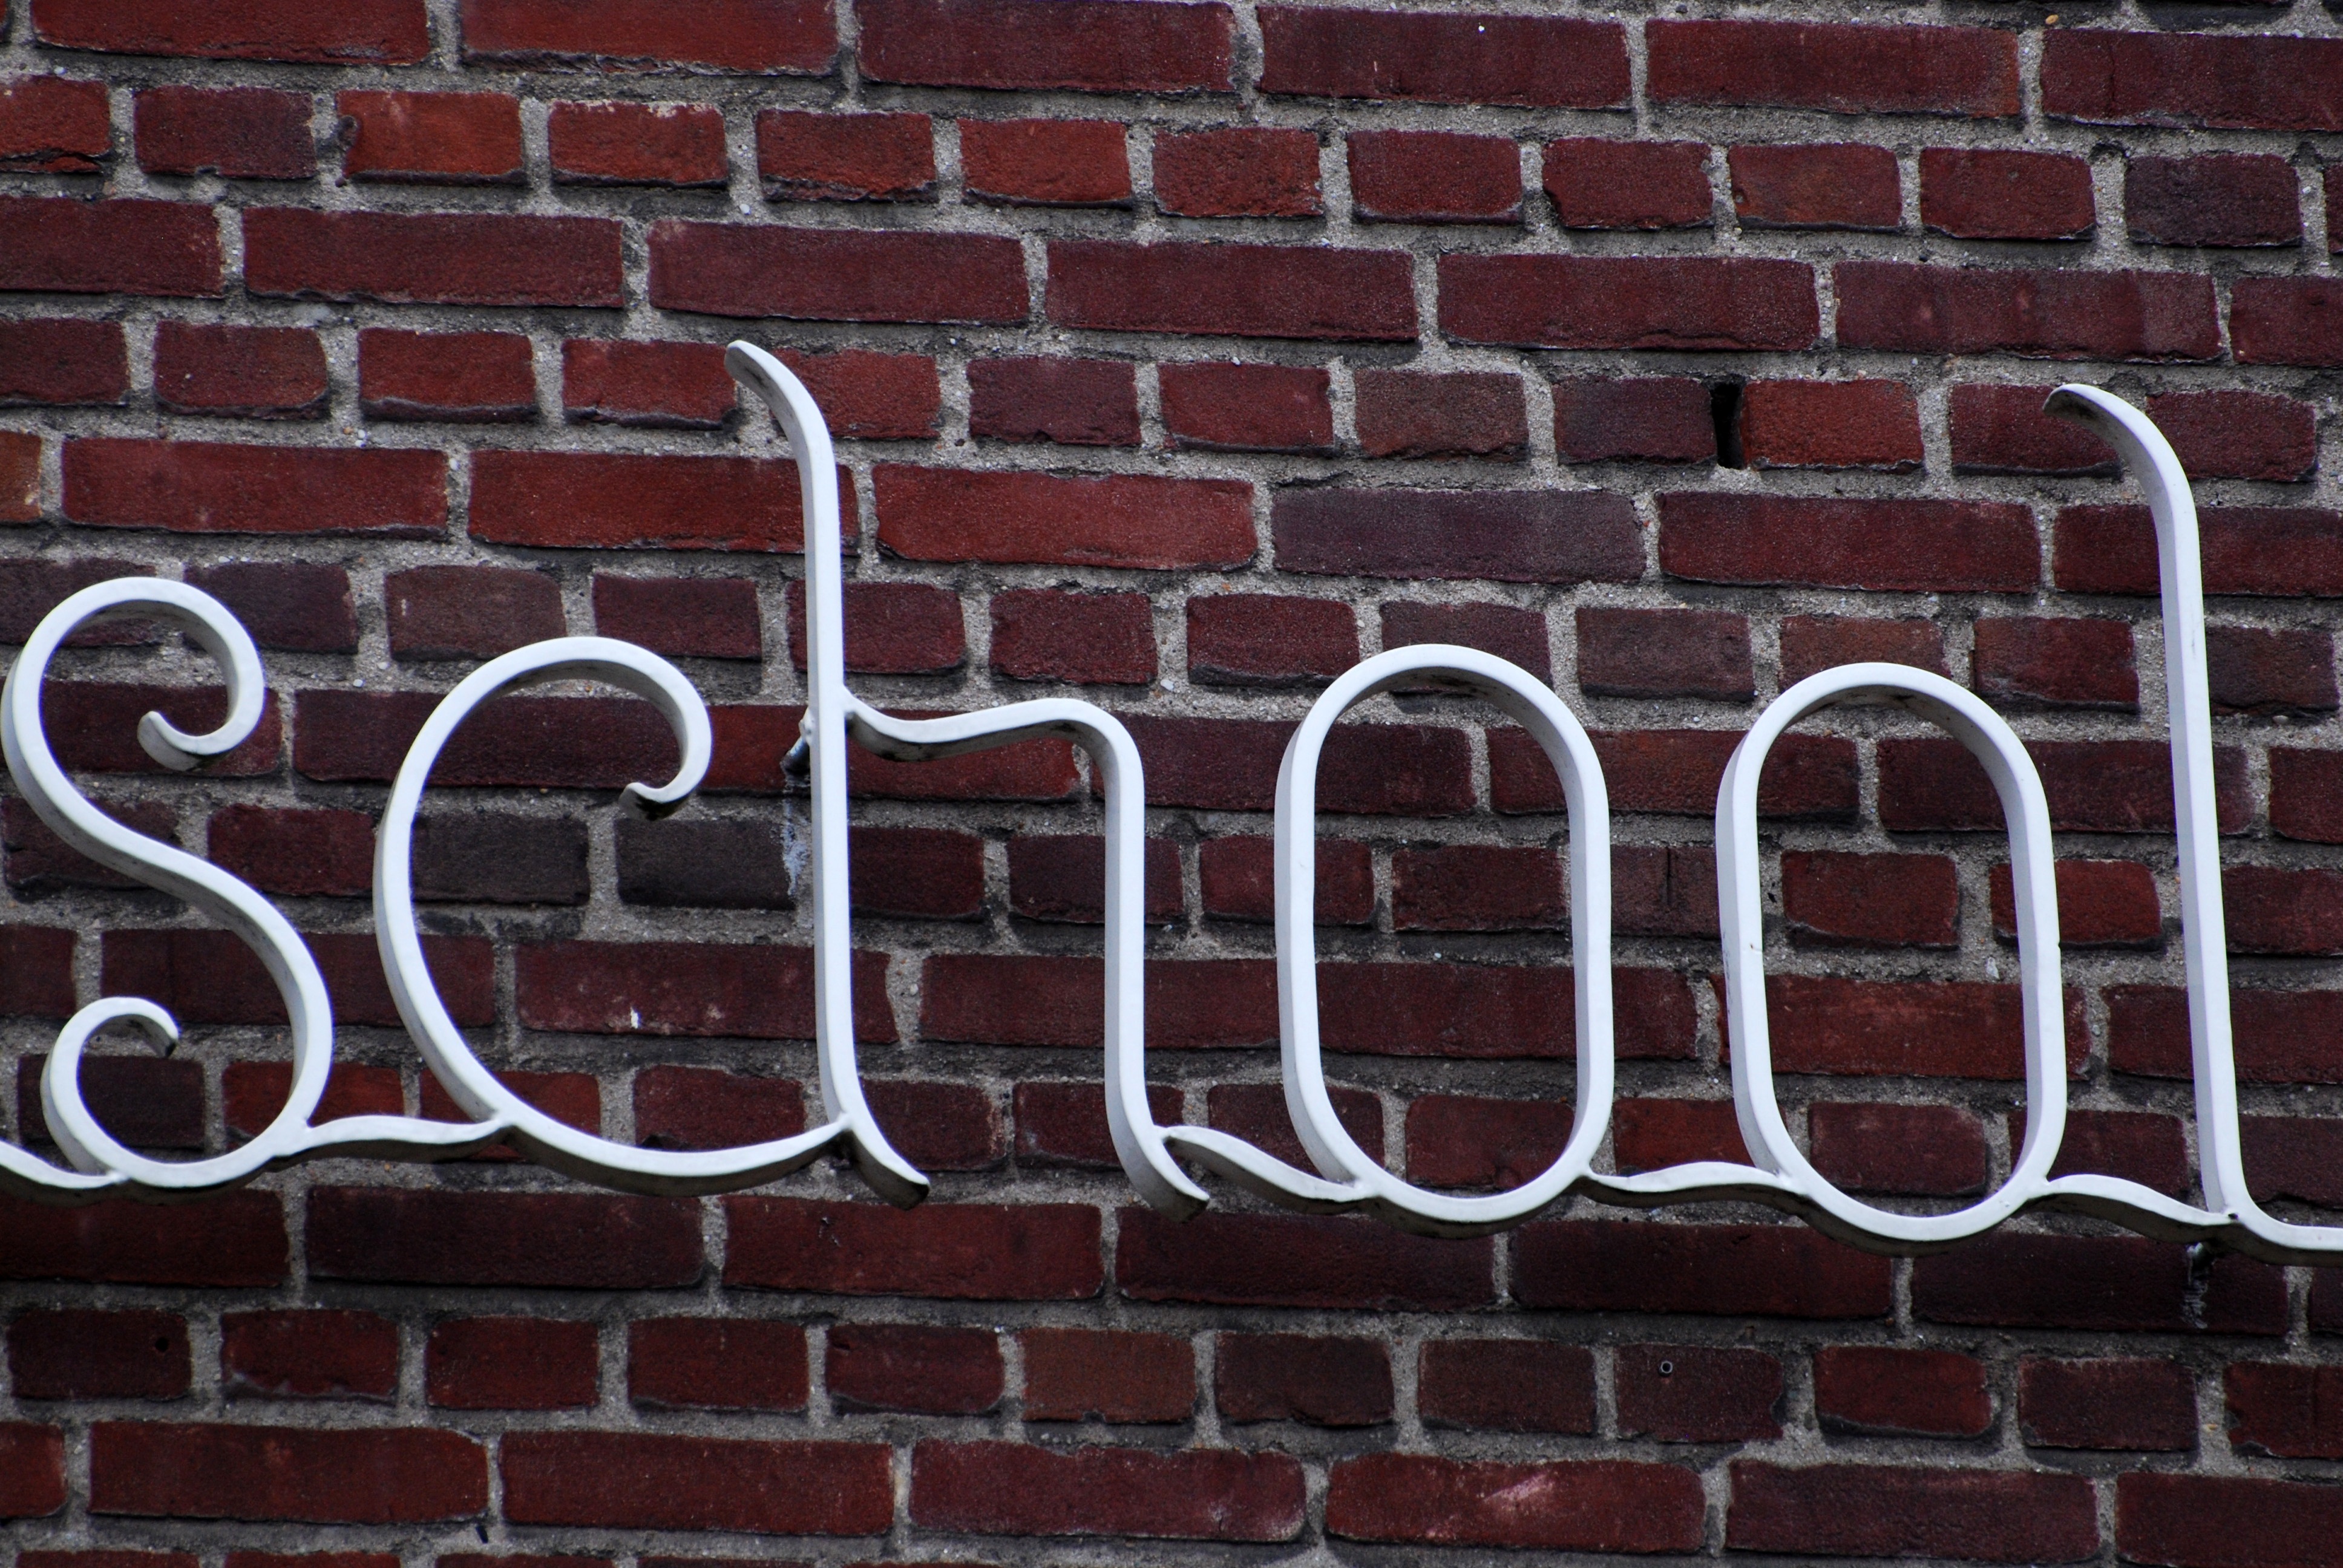
number, wall, red, brick, lane, material, font, school, brickwork, lake dusia, the inscription, road surface